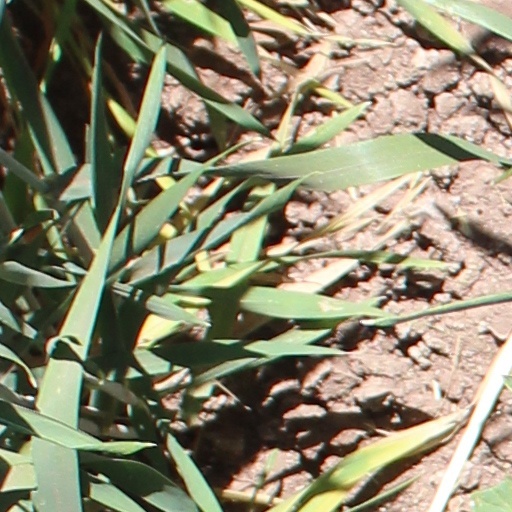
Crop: wheat